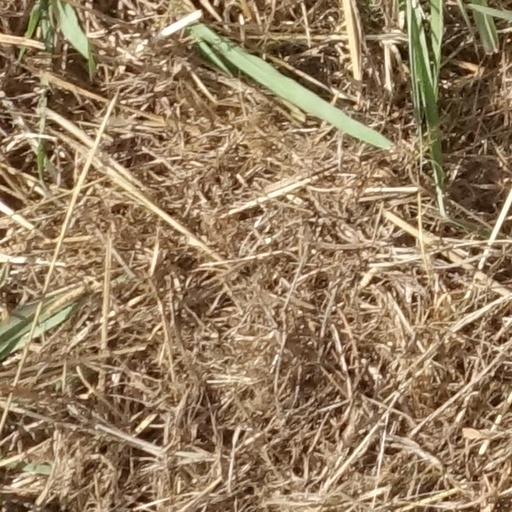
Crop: sorghum